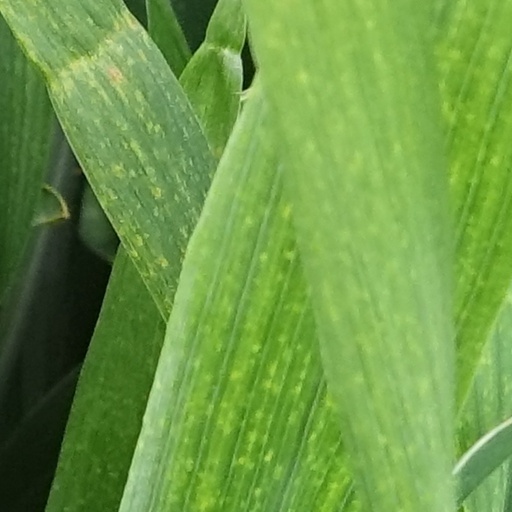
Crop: wheat